List of former counties, cities, and towns of Virginia

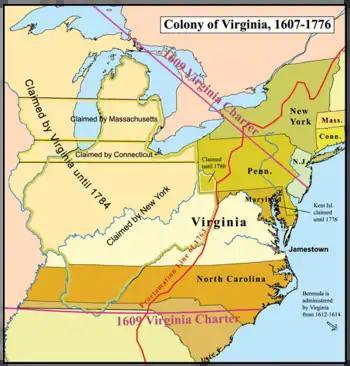
A map of the former Colony of Virginia, showing former territory and territorial claims

Former counties, cities, and towns of Virginia are those that existed within the English Colony of Virginia or, after statehood, the Commonwealth of Virginia, and no longer retain the same form within its boundaries. The settlements, towns, and administrative units discussed here ceased to exist in a number of ways. A number of smaller settlements became extinct due to loss of population. In time, others changed names, ascended to higher levels (or occasionally, descended to lower levels) of autonomy, or were occasionally annexed by larger nearby units. At a higher level, large areas of Virginia were split off to form new states, transferred as state boundaries were clarified, or came under the administration of the federal government.